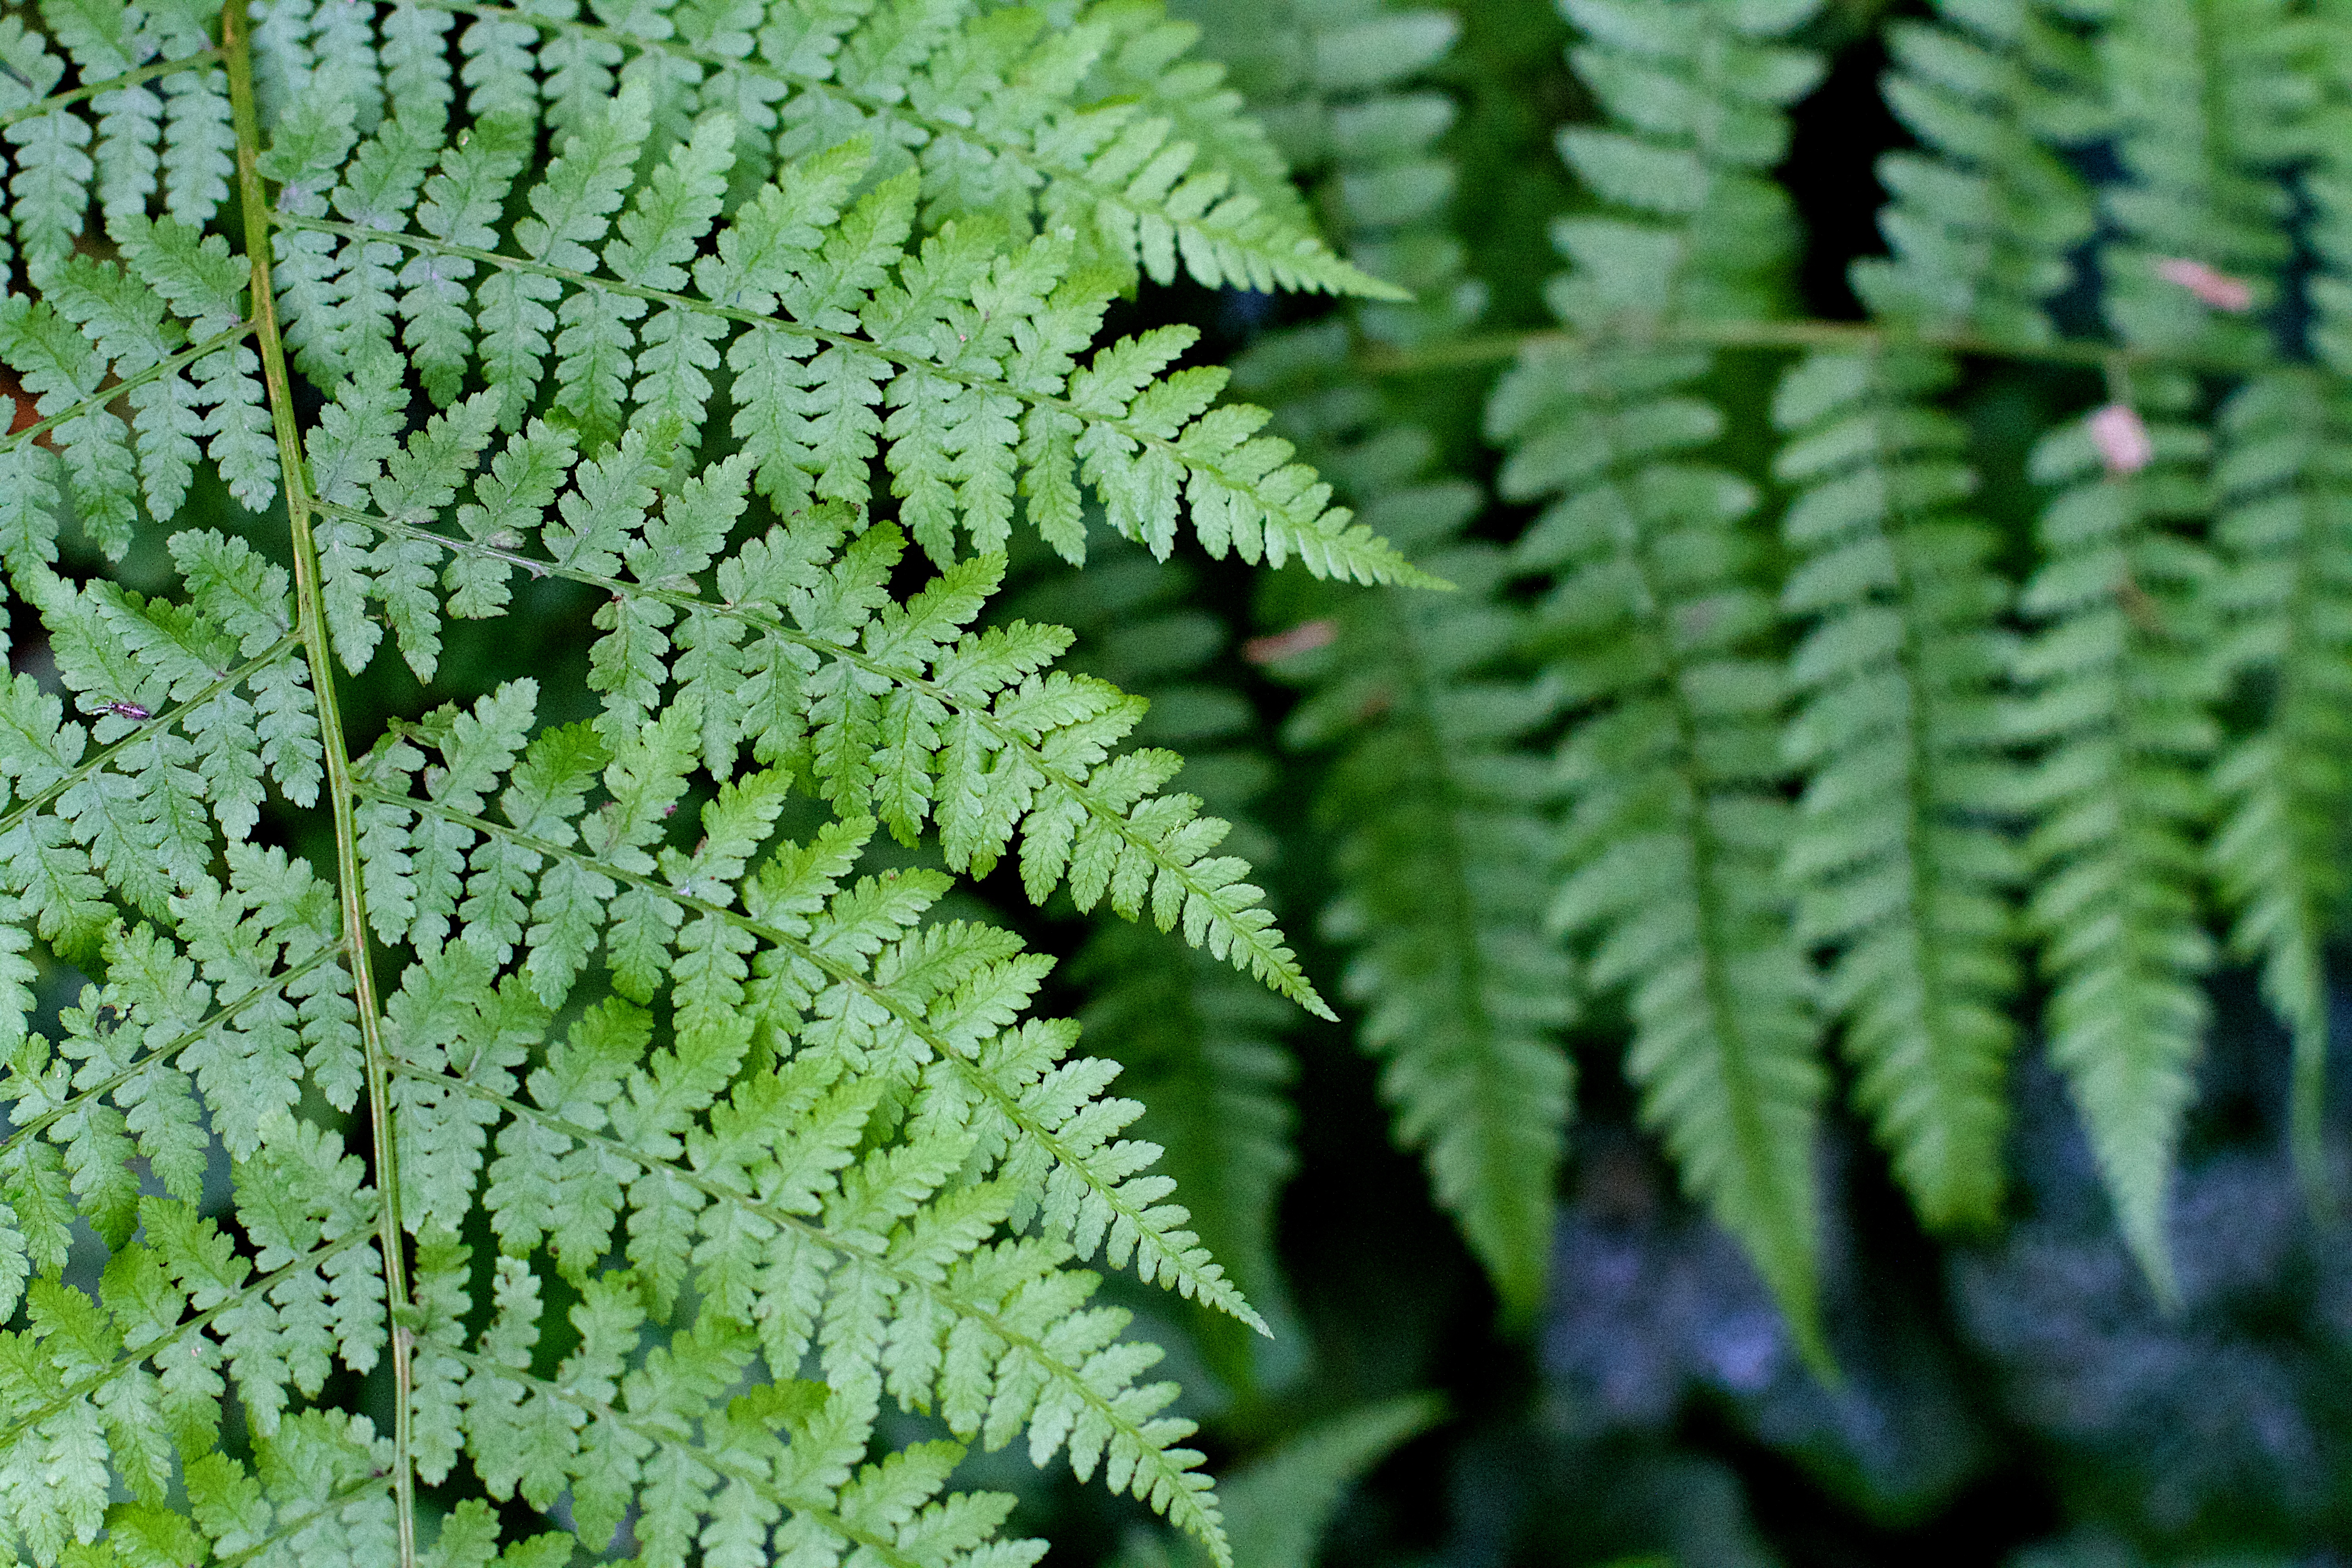
plant, leaf, flower, green, botany, fern, vegetation, 2016365, plant stem, land plant, ferns and horsetails, vascular plant, ostrich fern